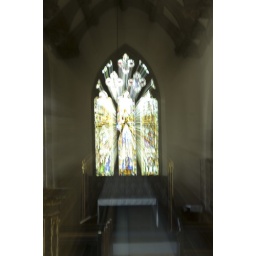
window in a church by the river in york